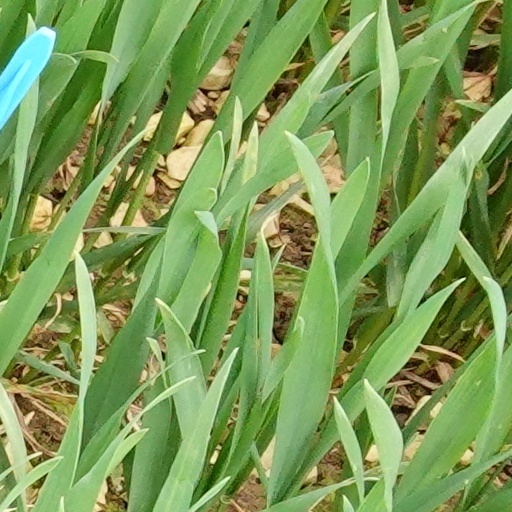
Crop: wheat